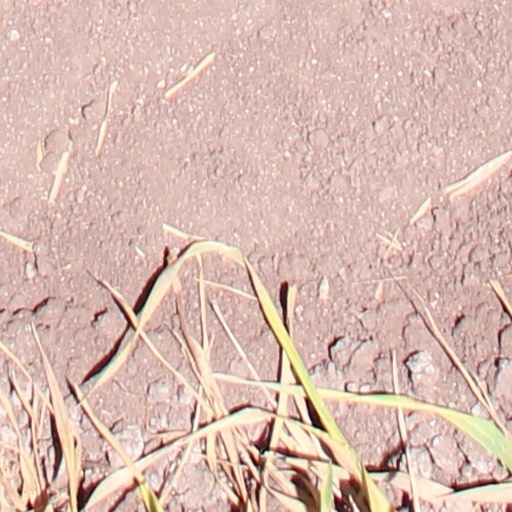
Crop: wheat